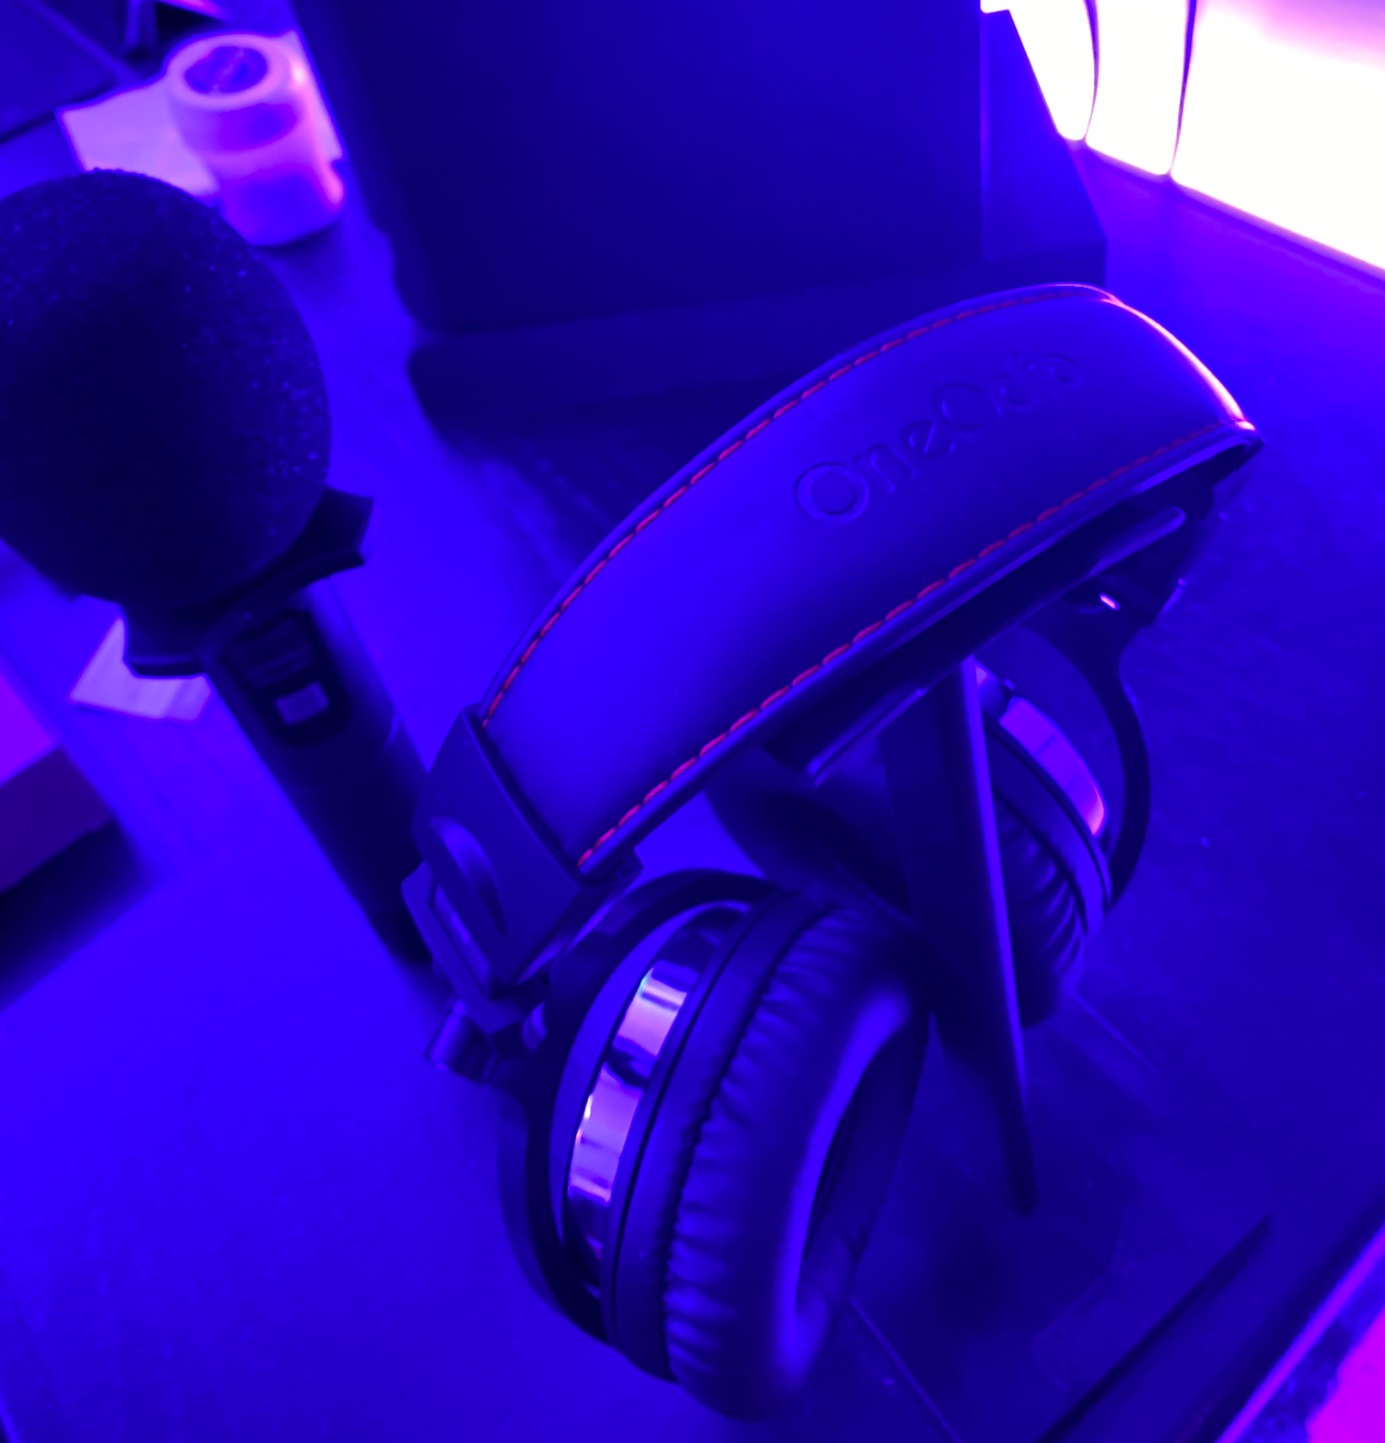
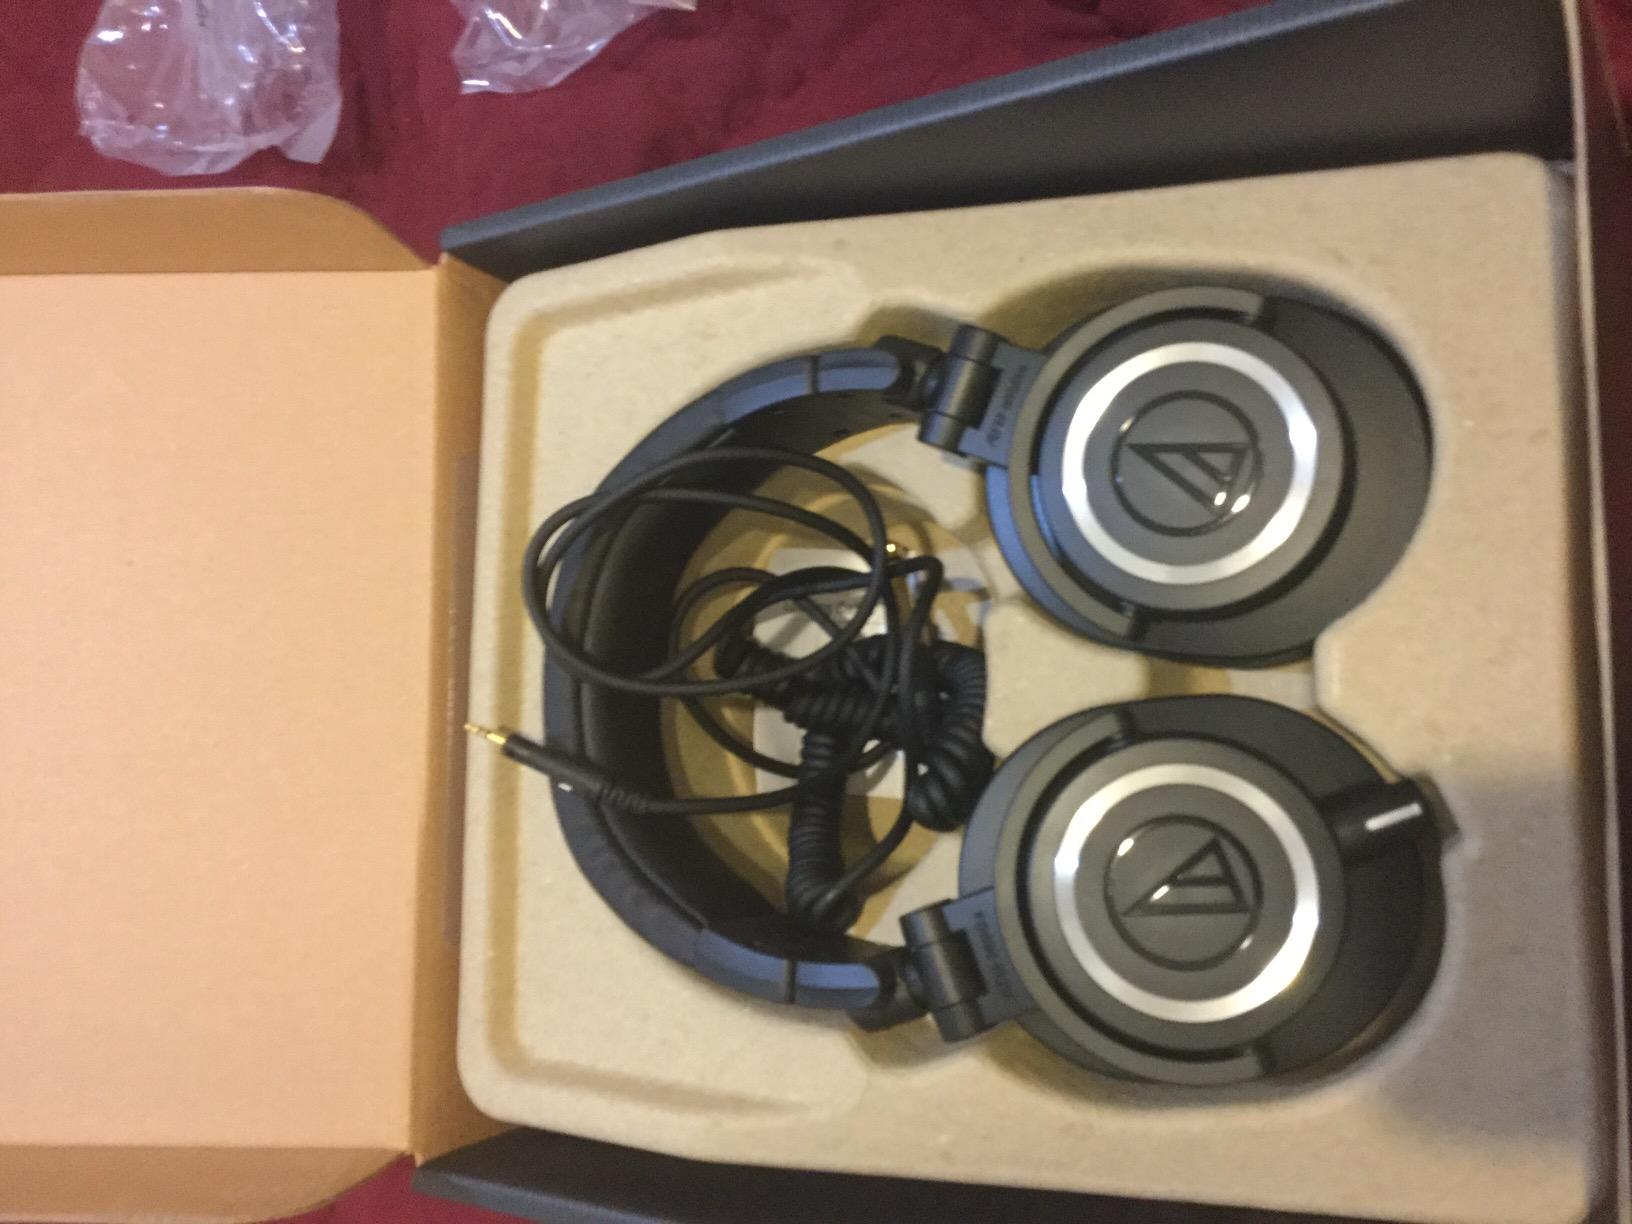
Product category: headphones
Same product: no